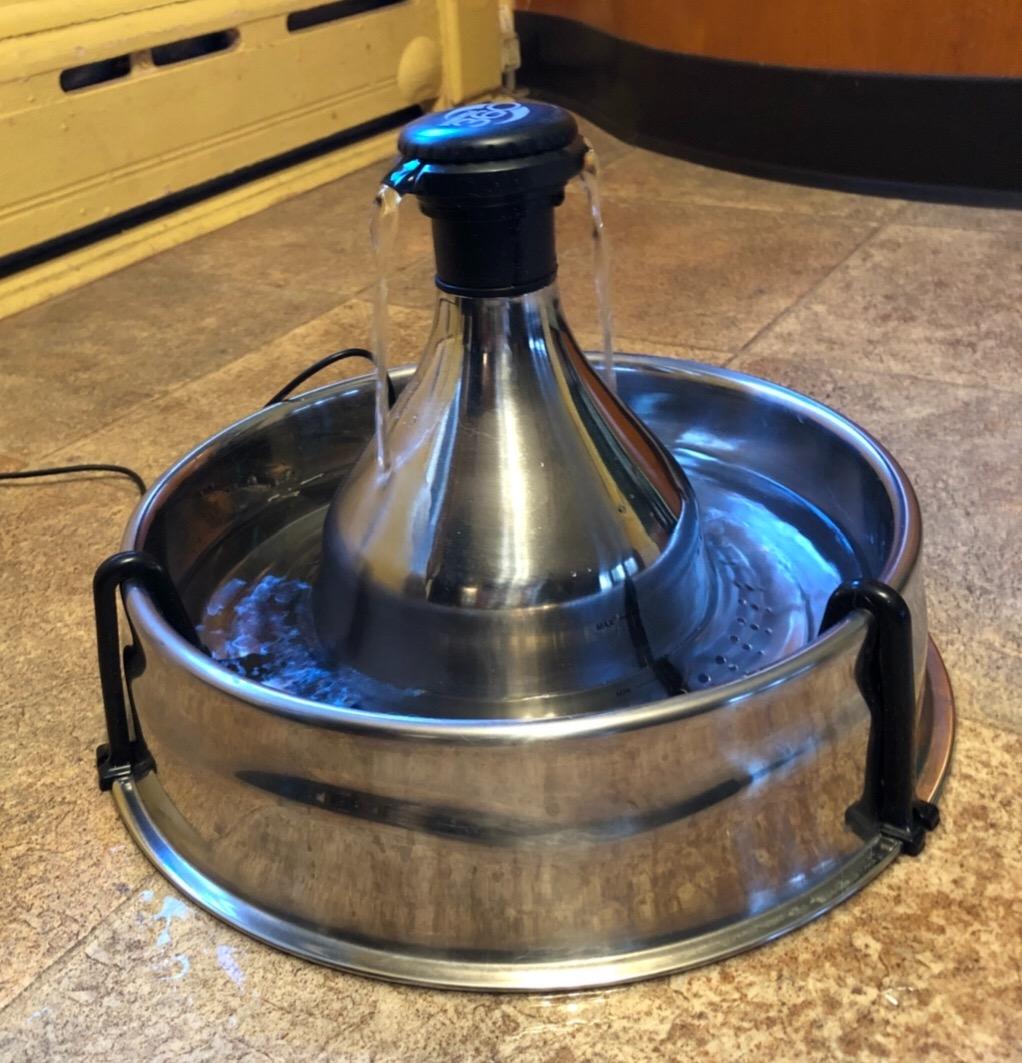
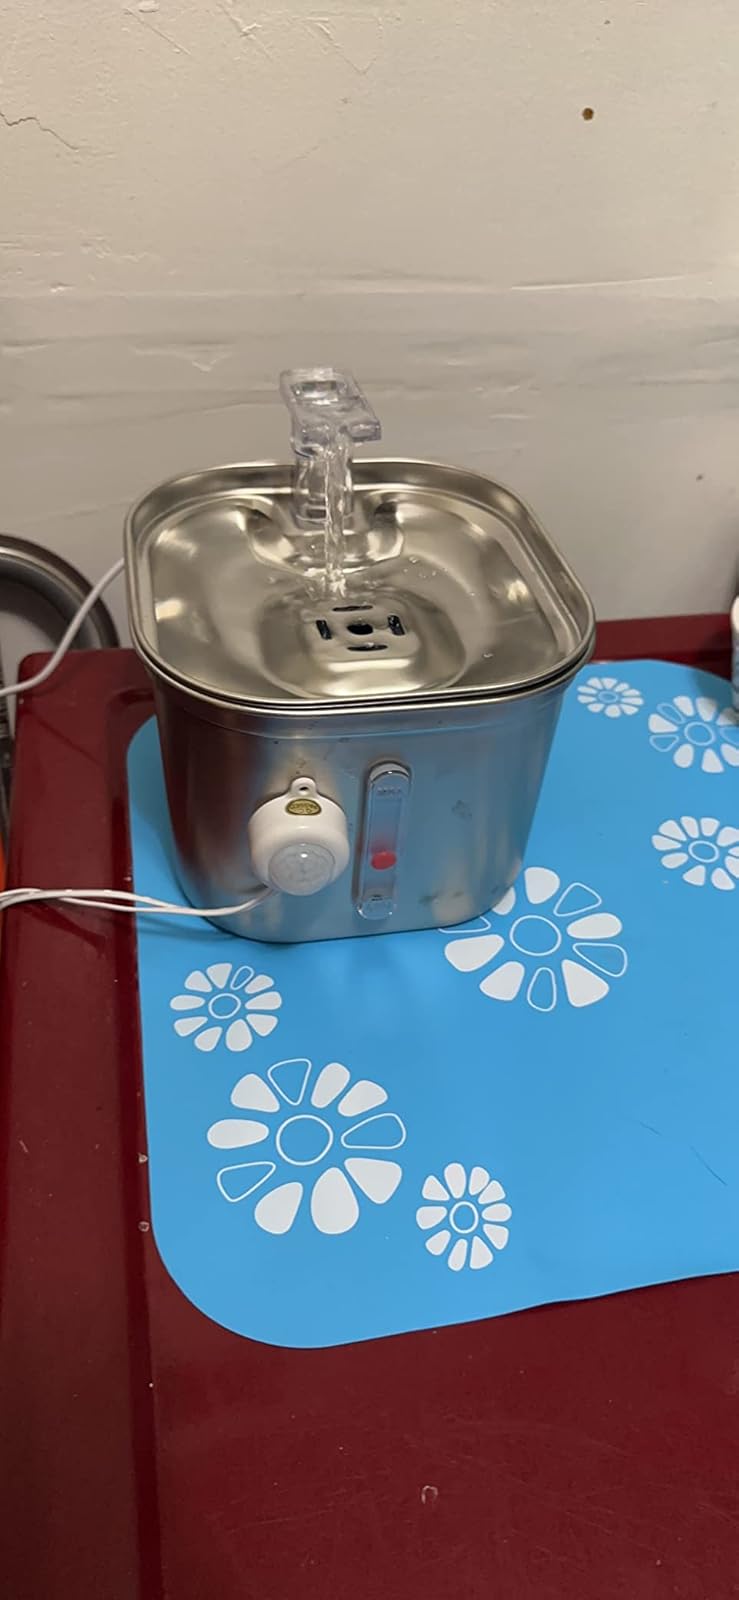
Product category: items_bowl
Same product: no